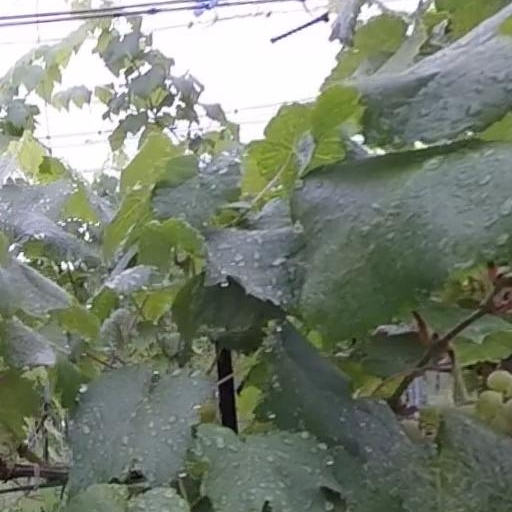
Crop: grape